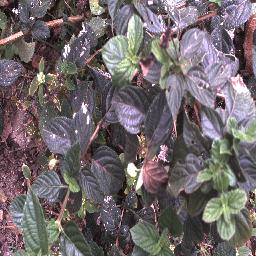
Label: lantana